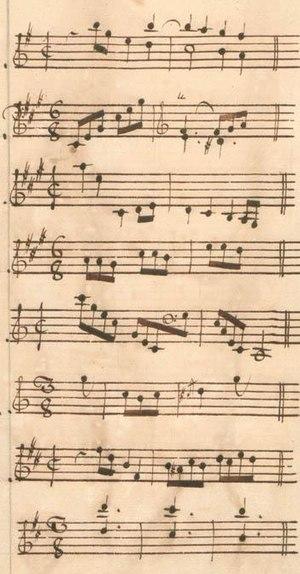
Table du volume XI des manuscrits de Parme (incipit des sonates 15 à 22, K. 402-409).
Le tableau suivant liste les sonates pour clavier composées par Domenico Scarlatti en suivant les catalogues musicologiques, les sources manuscrites et les premières éditions ; il permet leur concordance.